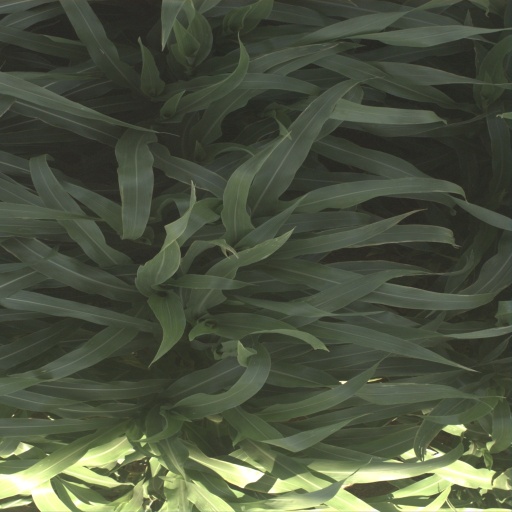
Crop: sorghum